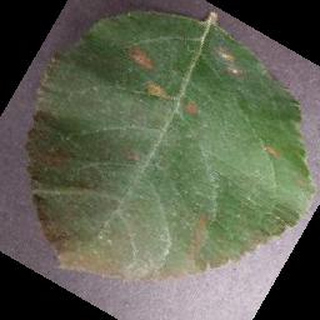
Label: apple_cedar_apple_rust